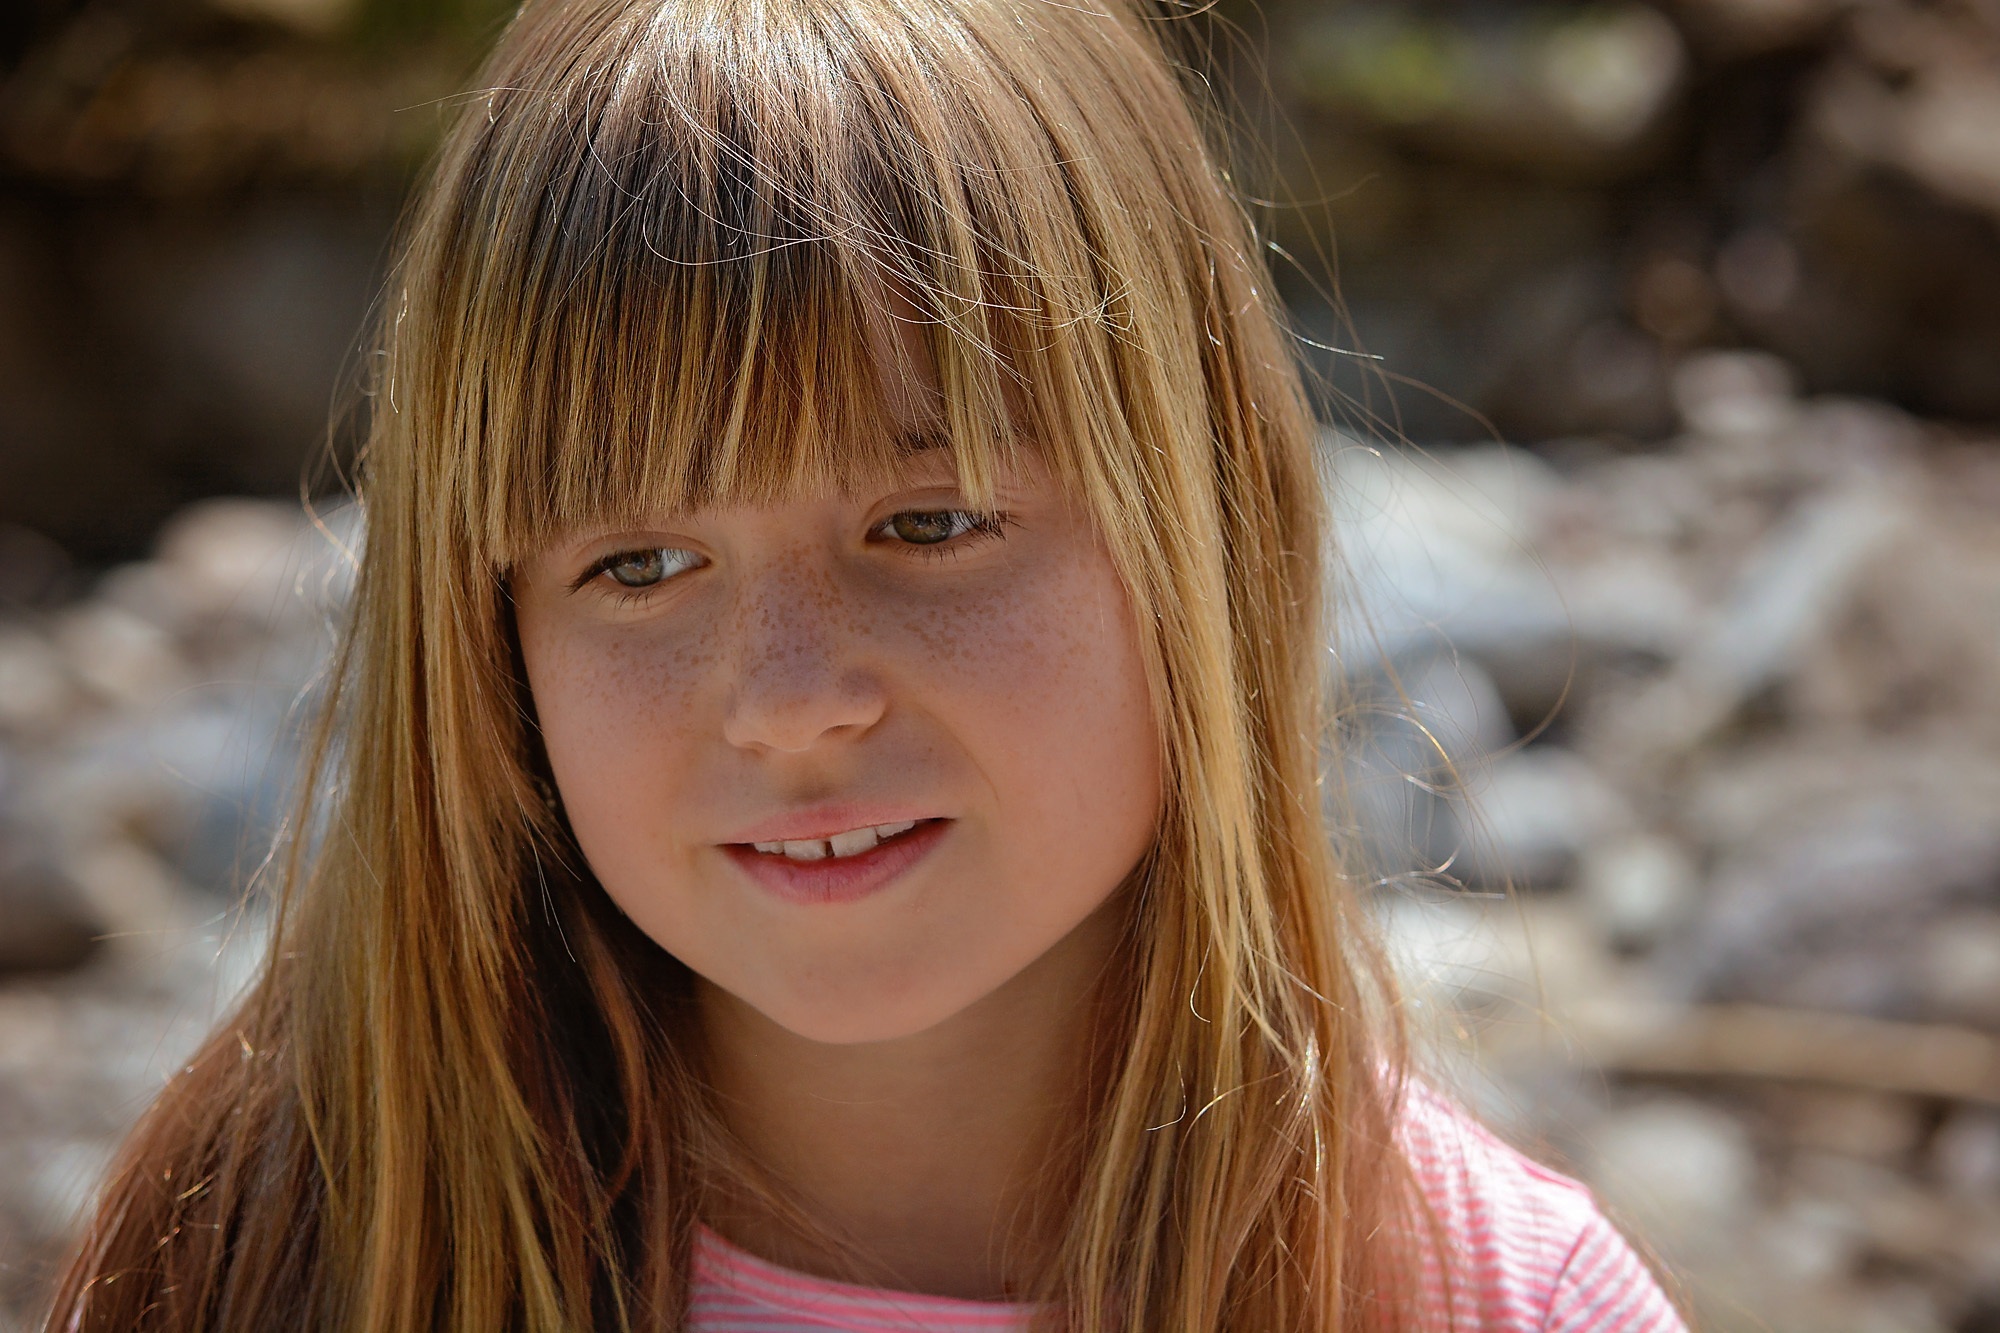
person, people, girl, woman, hair, view, portrait, model, spring, child, human, lady, facial expression, season, hairstyle, smile, long hair, close up, human body, face, nose, eye, head, skin, beauty, blond, organ, emotion, brown hair, portrait photography